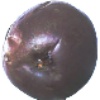
Label: Passion Fruit 1